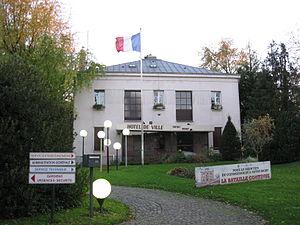
Mairie de Mitry-Mory. (département de la Seine-et-Marne, région Île-de-France).
Mitry-Mory est une commune française située dans le département de Seine-et-Marne en région Île-de-France limitrophe du département de la Seine-Saint-Denis.